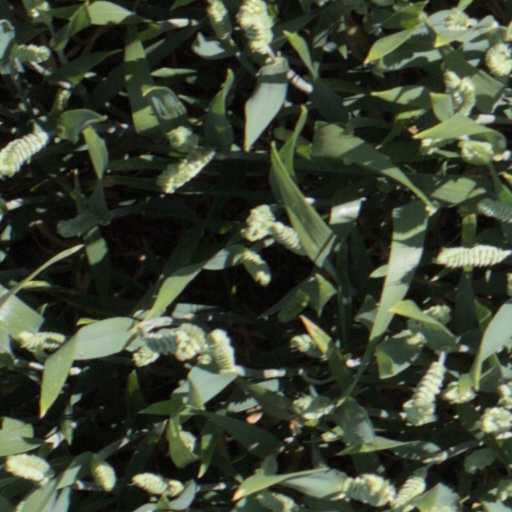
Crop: wheat